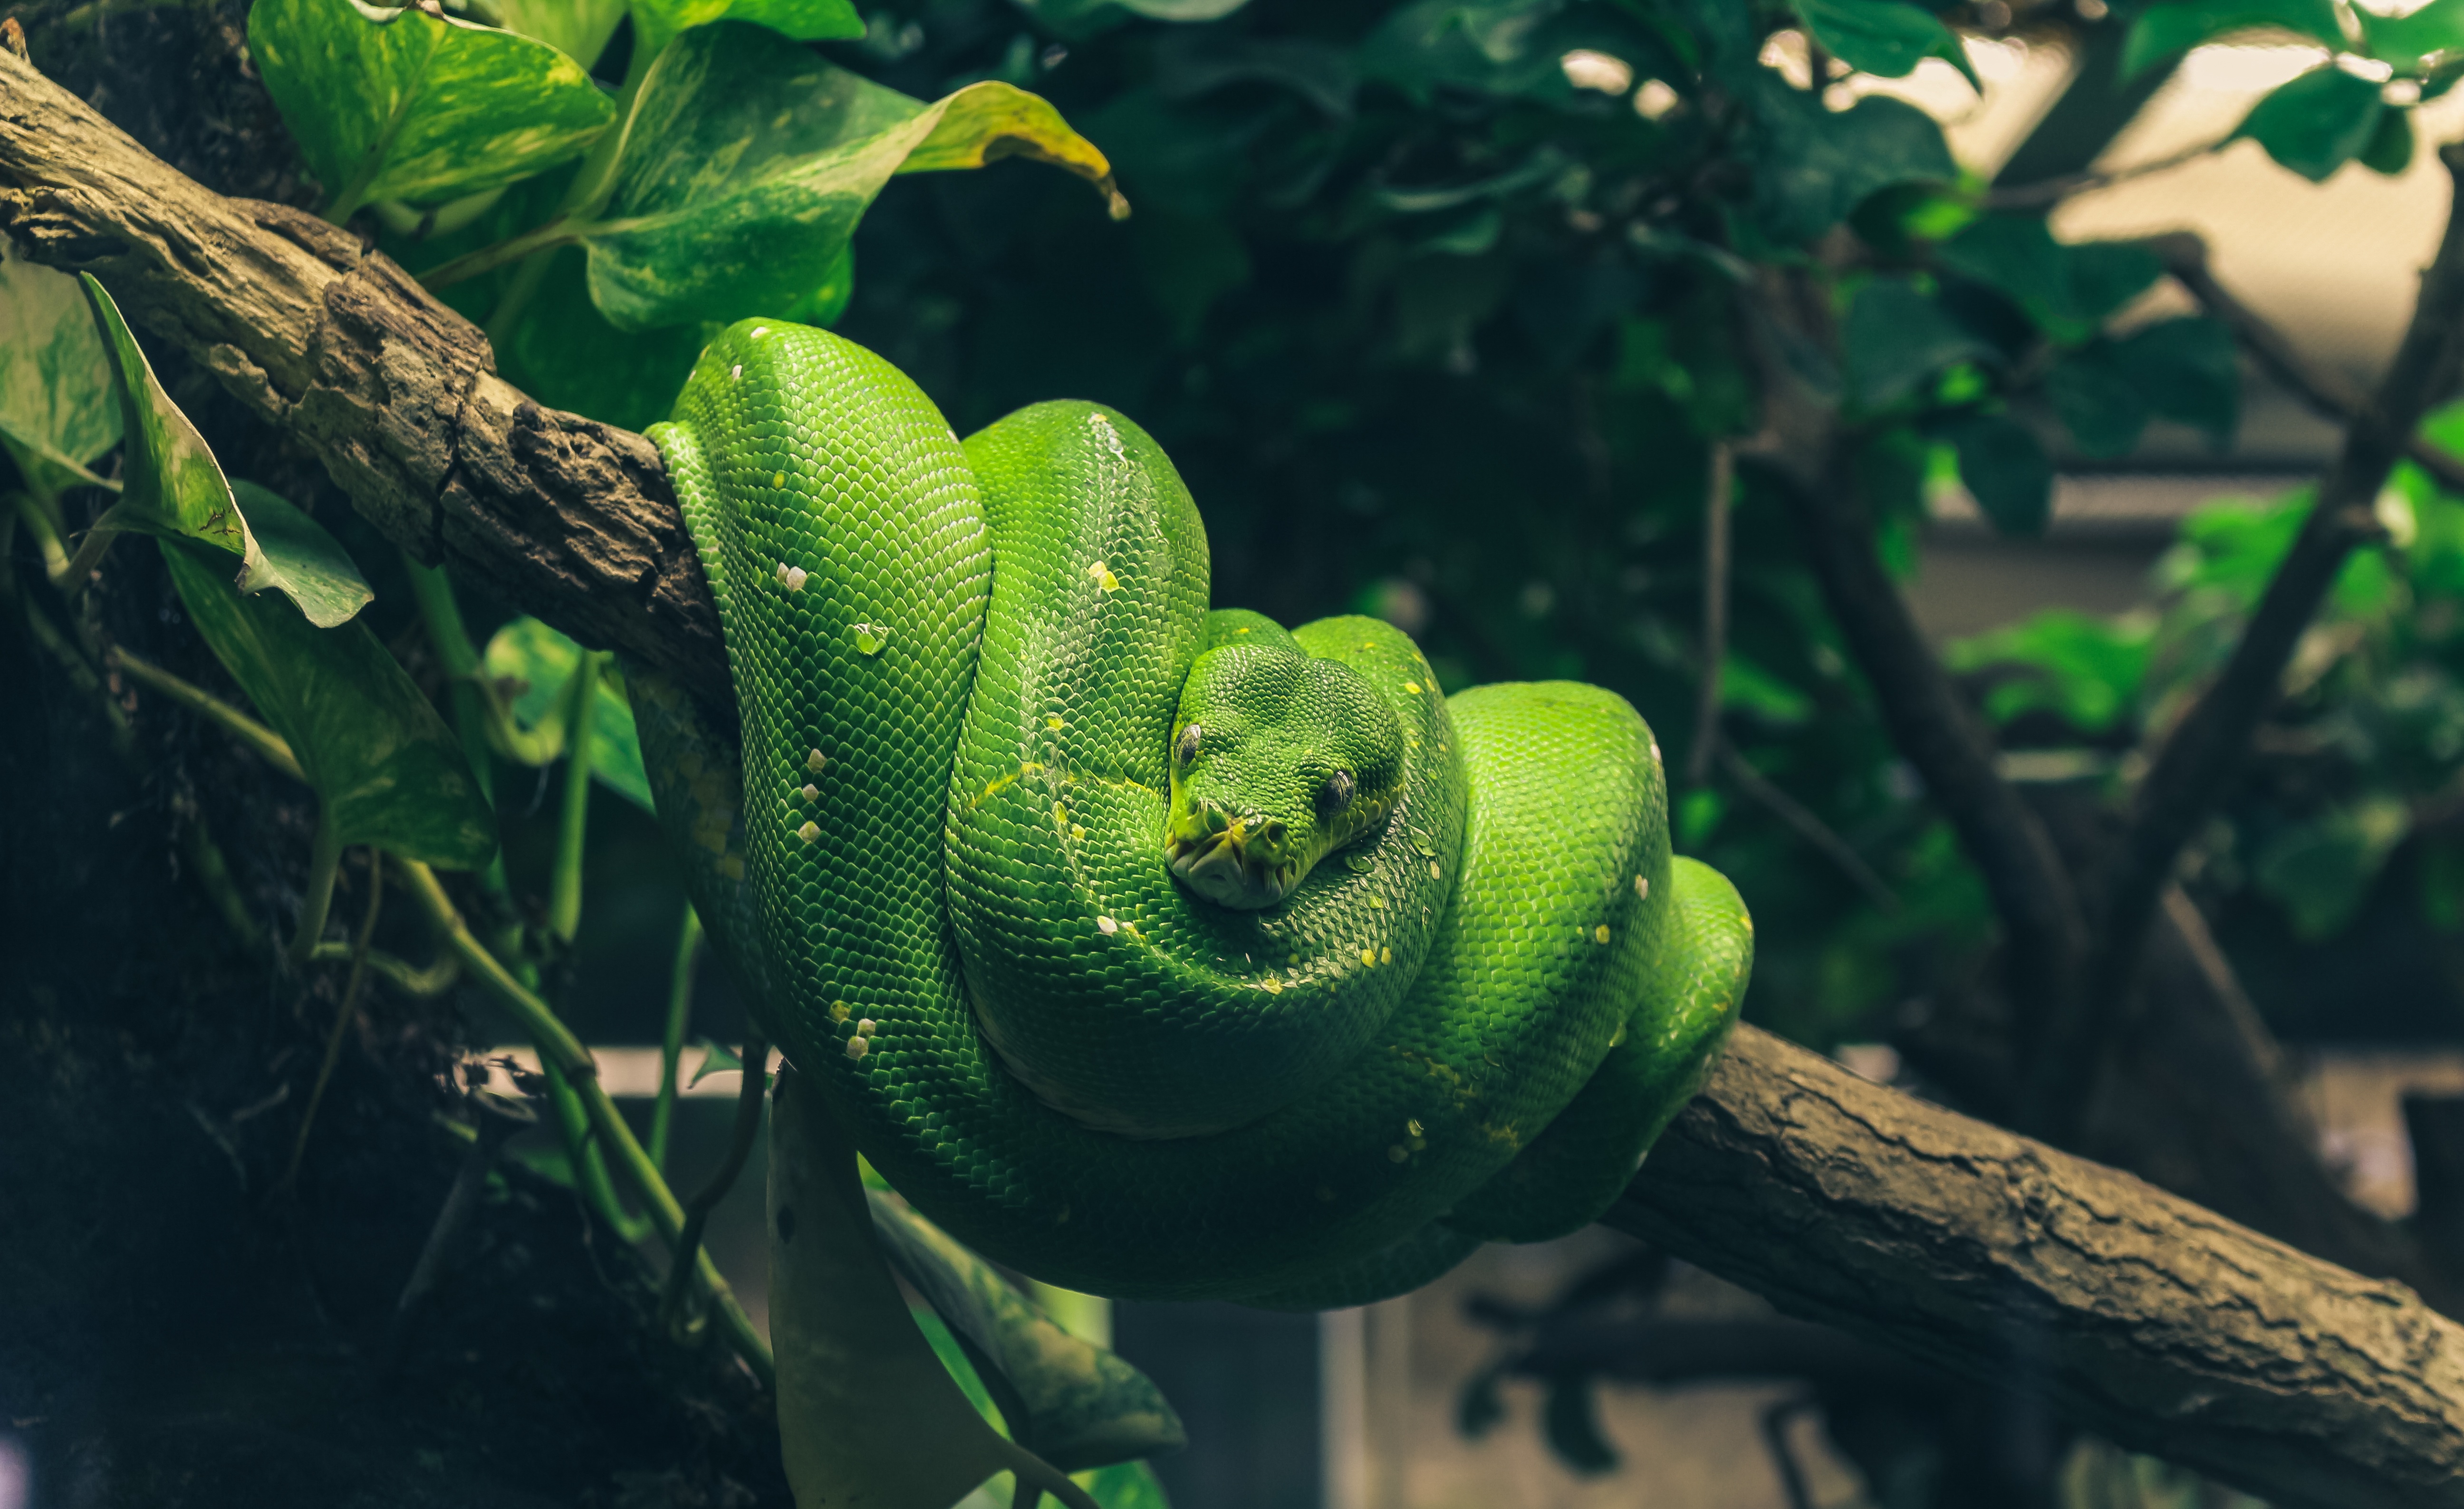
nature, animal, wildlife, green, jungle, biology, botany, reptile, fauna, lizard, chameleon, rainforest, snake, vertebrate, beauty, terrarium, python, tropics, serpent, macro photography, elapidae, mamba, scaled reptile